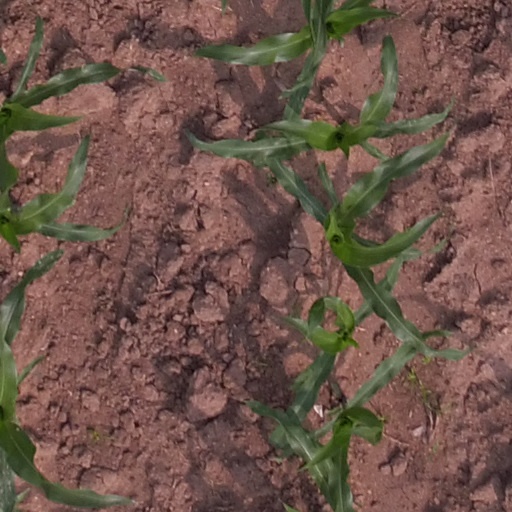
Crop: maize; corn